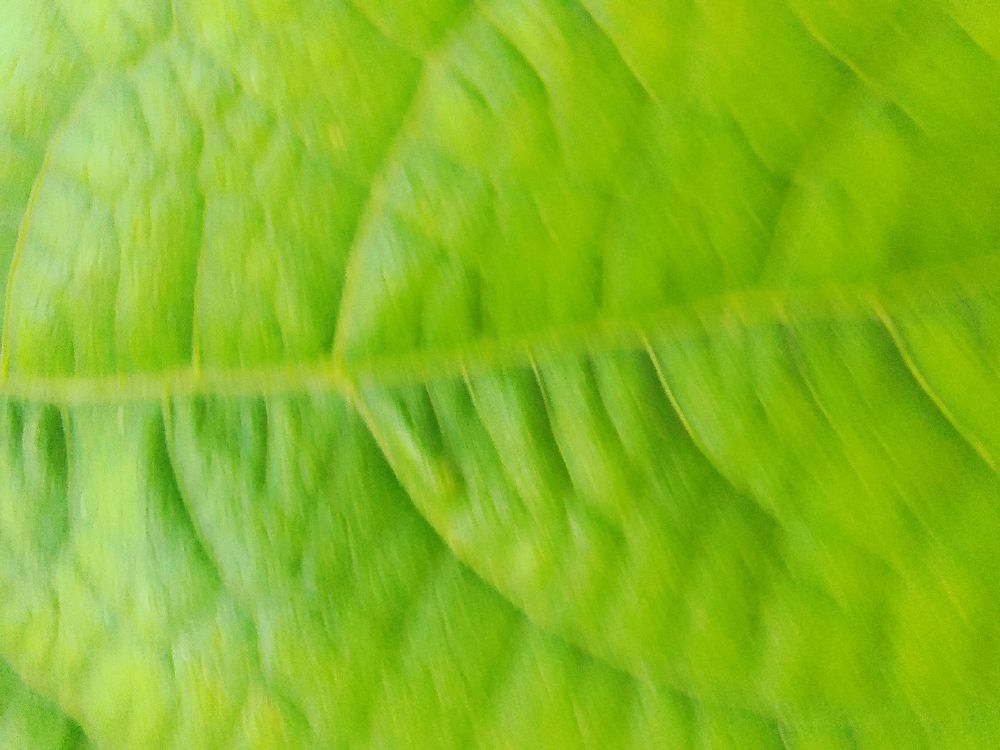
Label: healthy